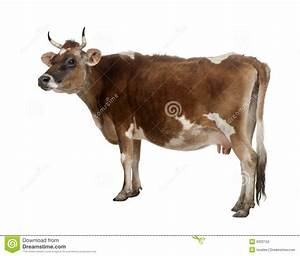
Label: cow